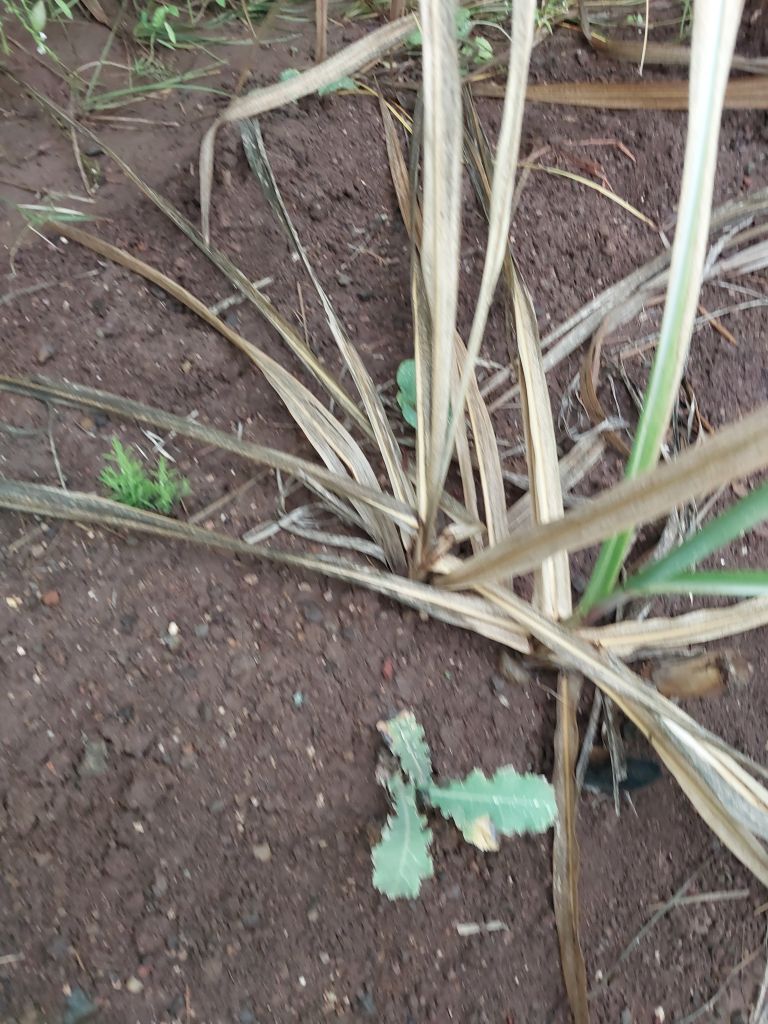
Label: Sett Rot